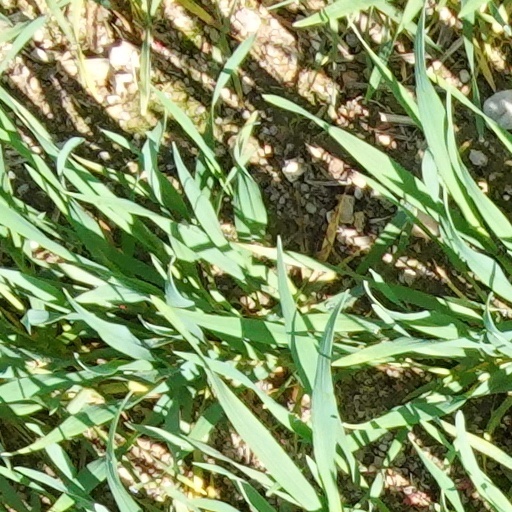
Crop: wheat